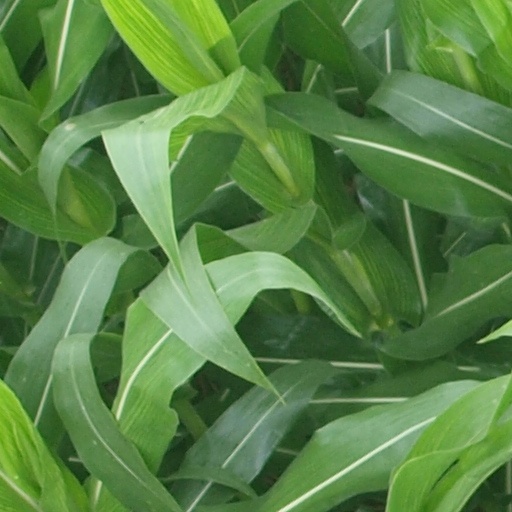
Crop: maize; corn